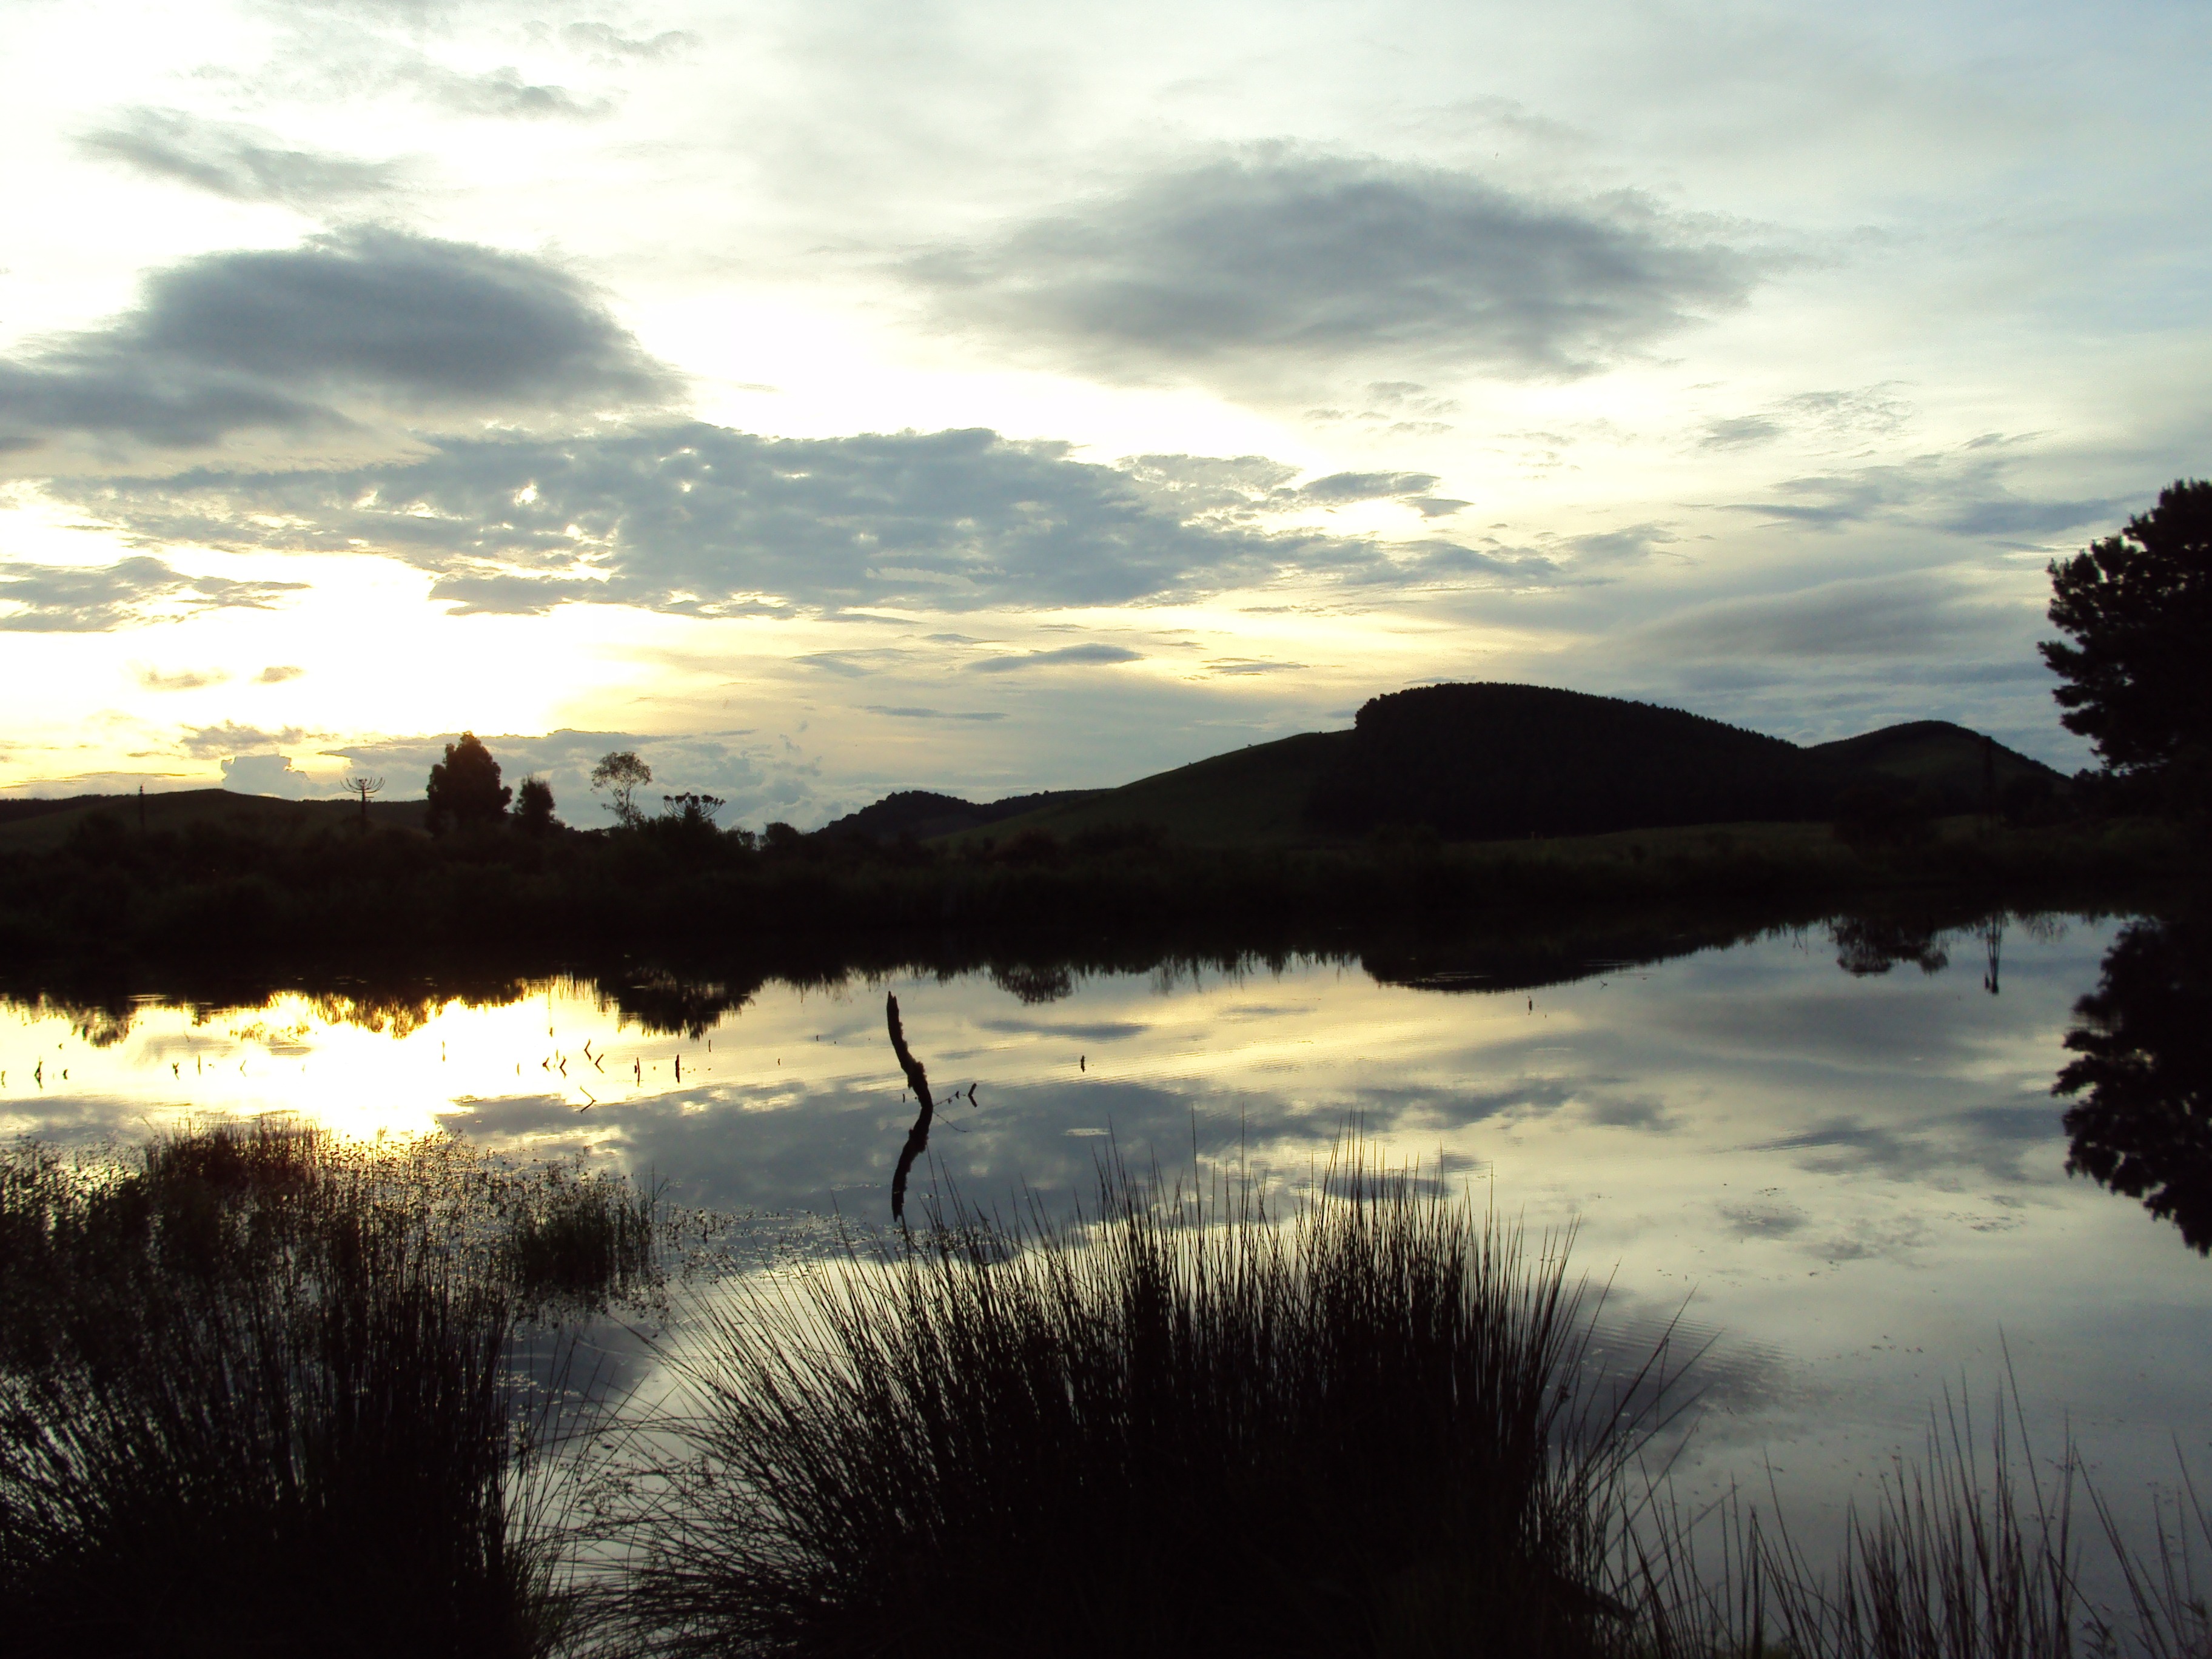
landscape, tree, nature, mountain, cloud, sky, sunrise, sunset, sunlight, morning, lake, dawn, river, dusk, evening, reflection, reservoir, loch, atmospheric phenomenon